White Lick Creek

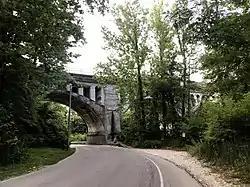
Haunted White Lick Creek Bridge

According to an urban legend, just south of U.S. Highway 36 between Danville and Avon, there is a railroad bridge that is haunted by the ghost of an Irish immigrant. "Dad" Jones was hired to help build a former bridge that once stood. During the construction he died brutally, and it is said that his spirit still occupies the area.